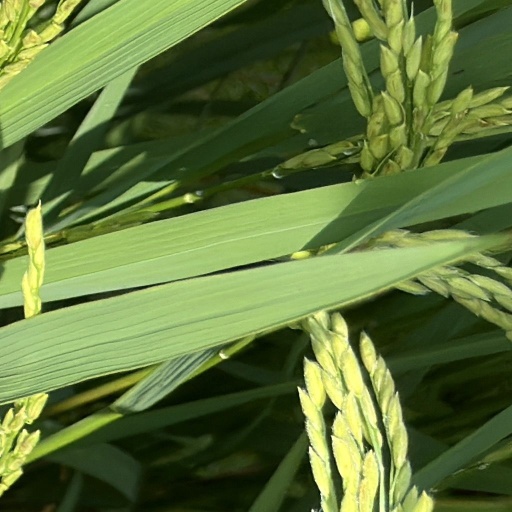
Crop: rice